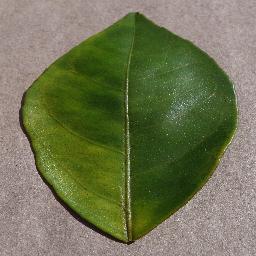
Label: Orange___Haunglongbing_(Citrus_greening)